Needed Me

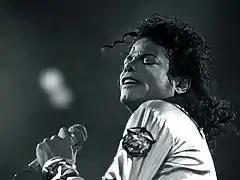
"Needed Me" became Rihanna's 29th Hot 100 top 10 hit, tying her with Michael Jackson for the third-most Hot 100 top-tens.

"Needed Me" debuted on the US "Billboard" Hot 100 chart at number 91, with 28,781 copies being shifted on the week of February 20, 2016. It kept on climbing the following weeks, until it reached the top-forty on the week of April 30, 2016, becoming her 43rd top 40 single and made her the eleventh artist with most top 40 hits. "Needed Me" entered the top-twenty on the week of May 21, 2016, climbing from number 22 to number 13, and placing at number 5 on Streaming Songs. The following week, on the week of May 28, 2016, "Needed Me" rose to number ten on the "Billboard" Hot 100, becoming Rihanna's 29th Hot 100 top 10 hit, tying her with Michael Jackson for the third-most Hot 100 top 10s, trailing only behind Madonna (38) and the Beatles (34). On the issue dated June 18, the song rose to number eight, the following the song dropped to number nine before rising to number seven in the issue dated July 2, 2016; ultimately, the song spent 16 non-consecutive weeks in the top 10 without ever reaching the top five, surpassing the record previously held by Kelly Clarkson's "Behind These Hazel Eyes", which spent fifteen weeks in the top 10 while only peaking at number six. "Needed Me" became Rihanna's longest-charting hit on the "Billboard" Hot 100 as of the issue dated 3 December 2016, spending 42 weeks on the chart, surpassing the 41-week chart run of "We Found Love". It ultimately left the chart on the issue dated 24 December 2016, after 45 weeks.